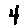
Label: 4